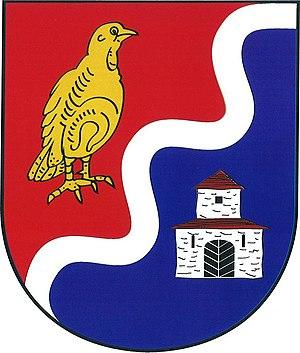
Bitozeves est une commune rurale du district de Louny, dans la région d'Ústí nad Labem, en Tchéquie. Sa population s'élevait à 449 habitants en 2018.